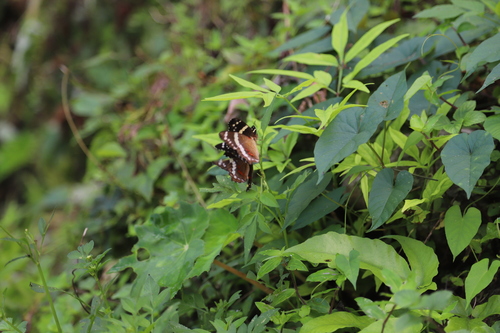
Scientific name: Anartia fatima
Common name: Banded peacock
Family: Nymphalidae
Order: Lepidoptera
Pollinator type: Primary pollinator
Habitat: Open areas and gardens
Geographic range: South America
Conservation status: Least Concern